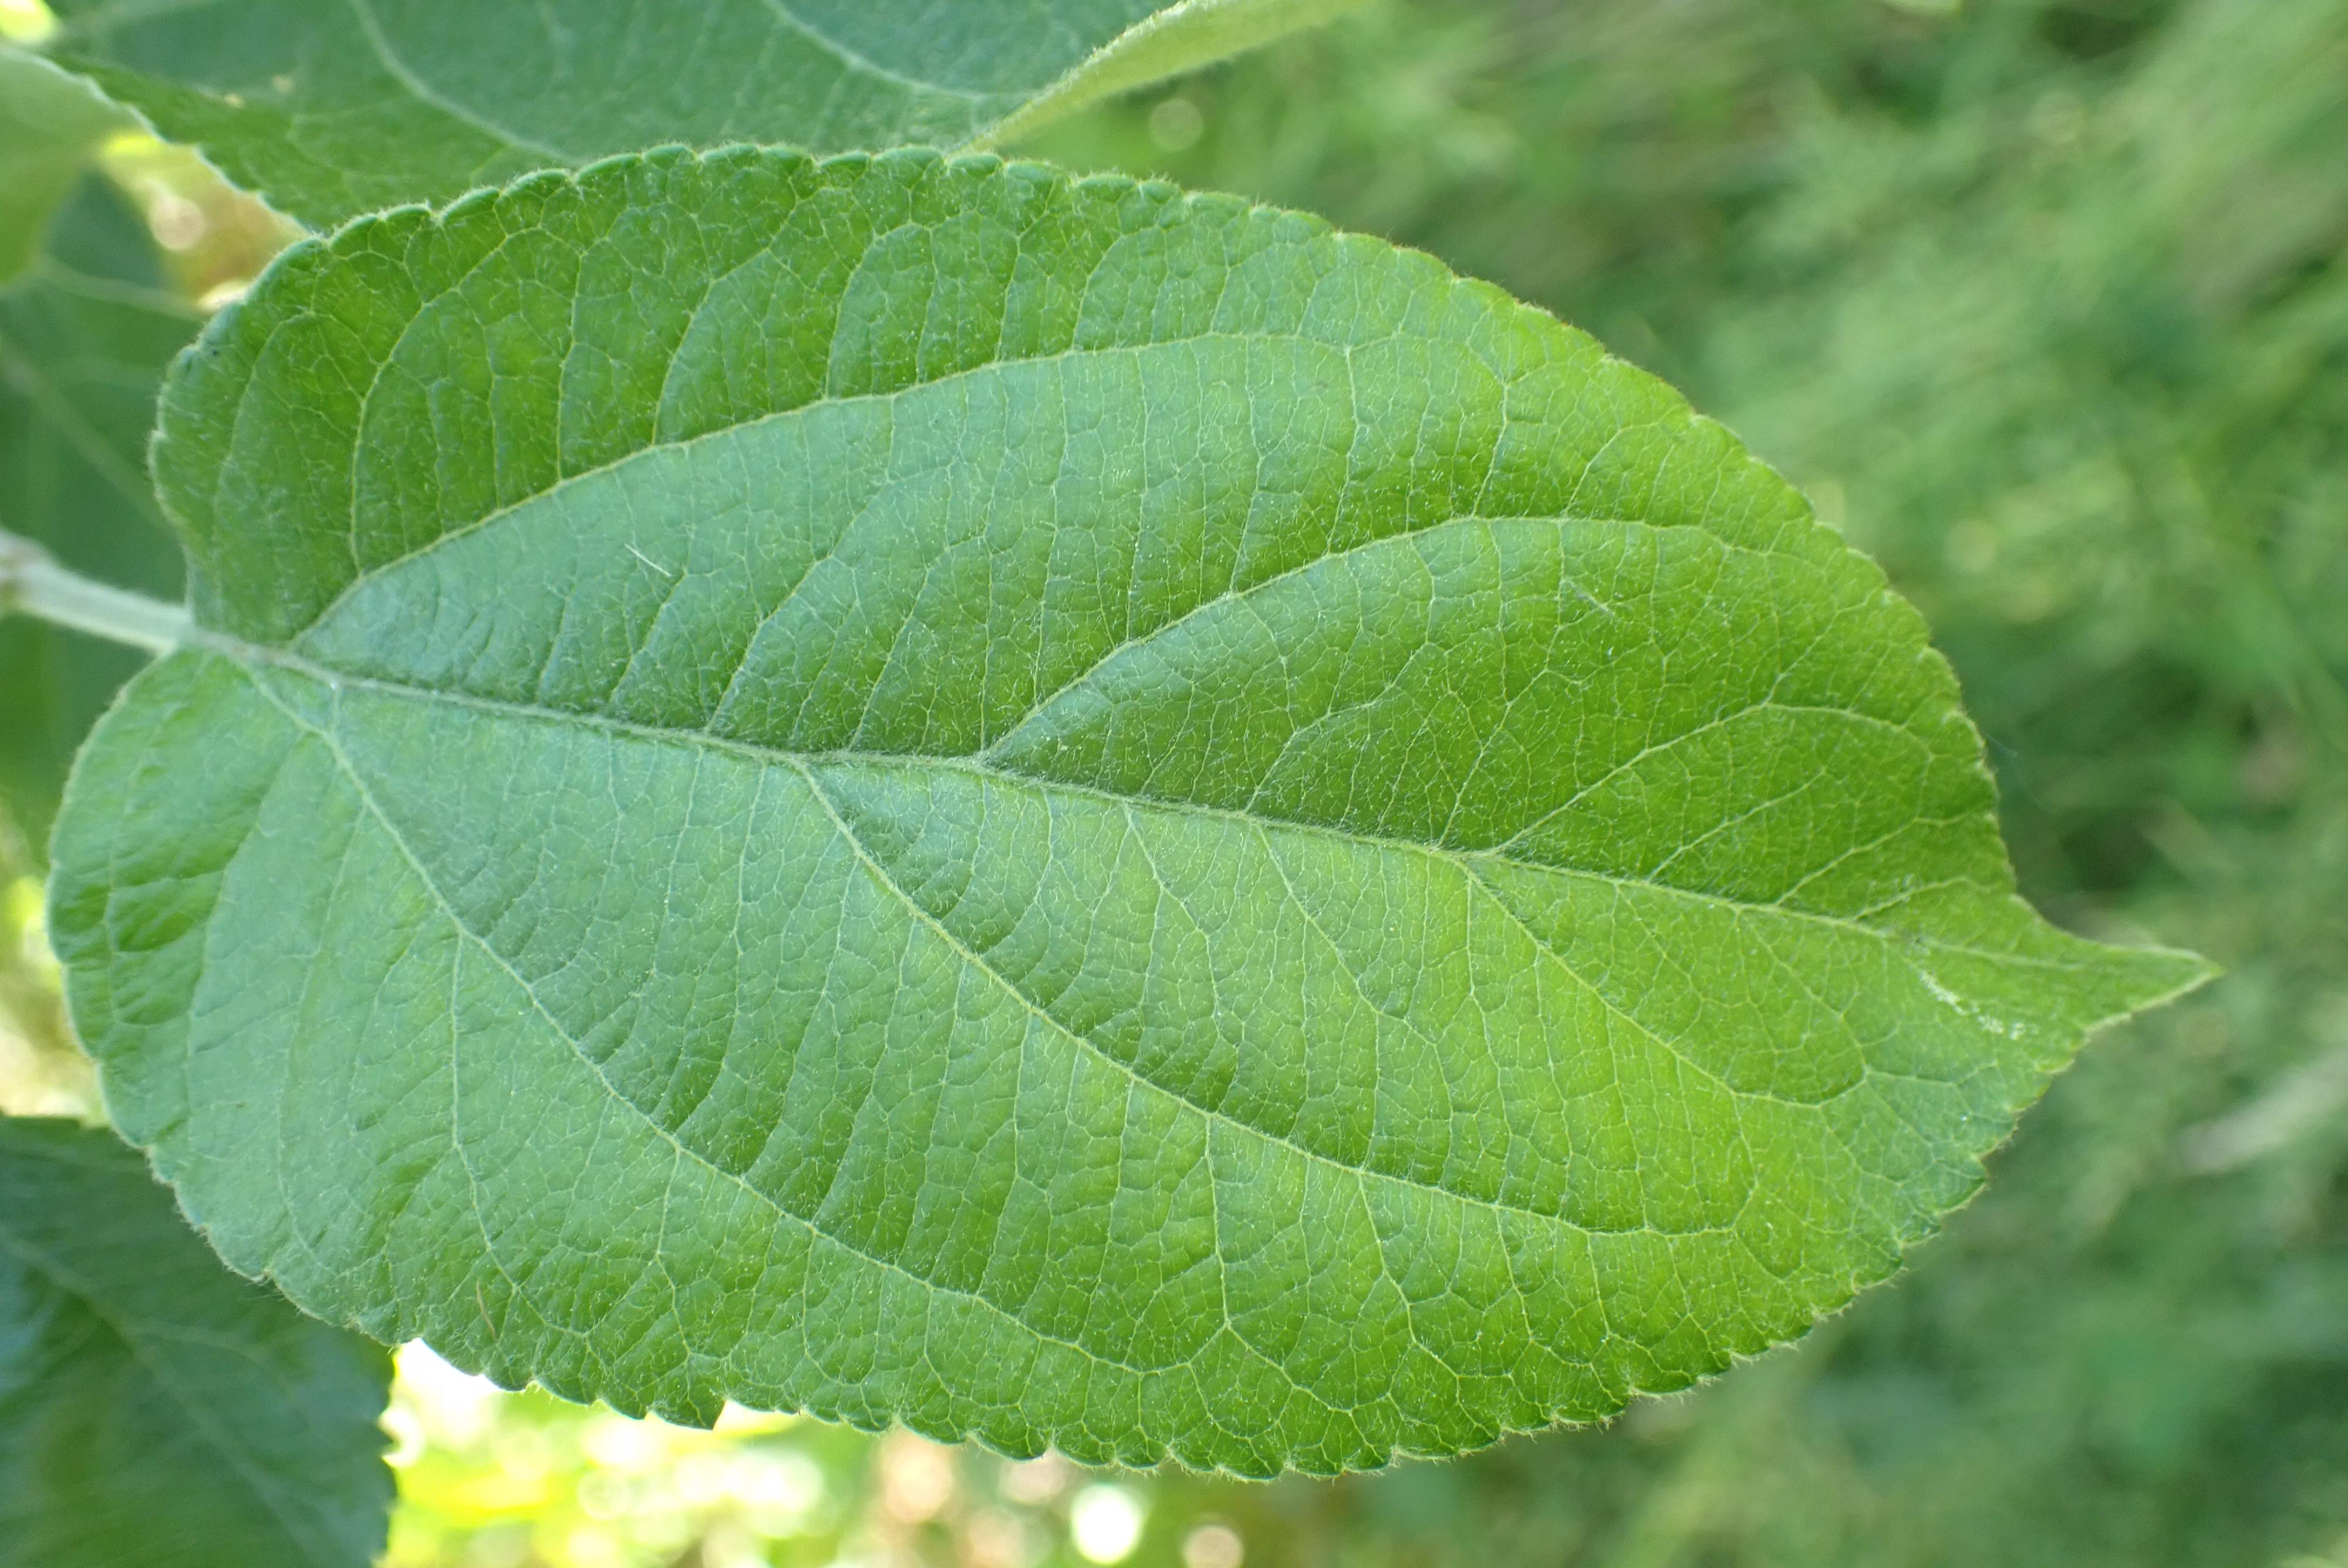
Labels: healthy